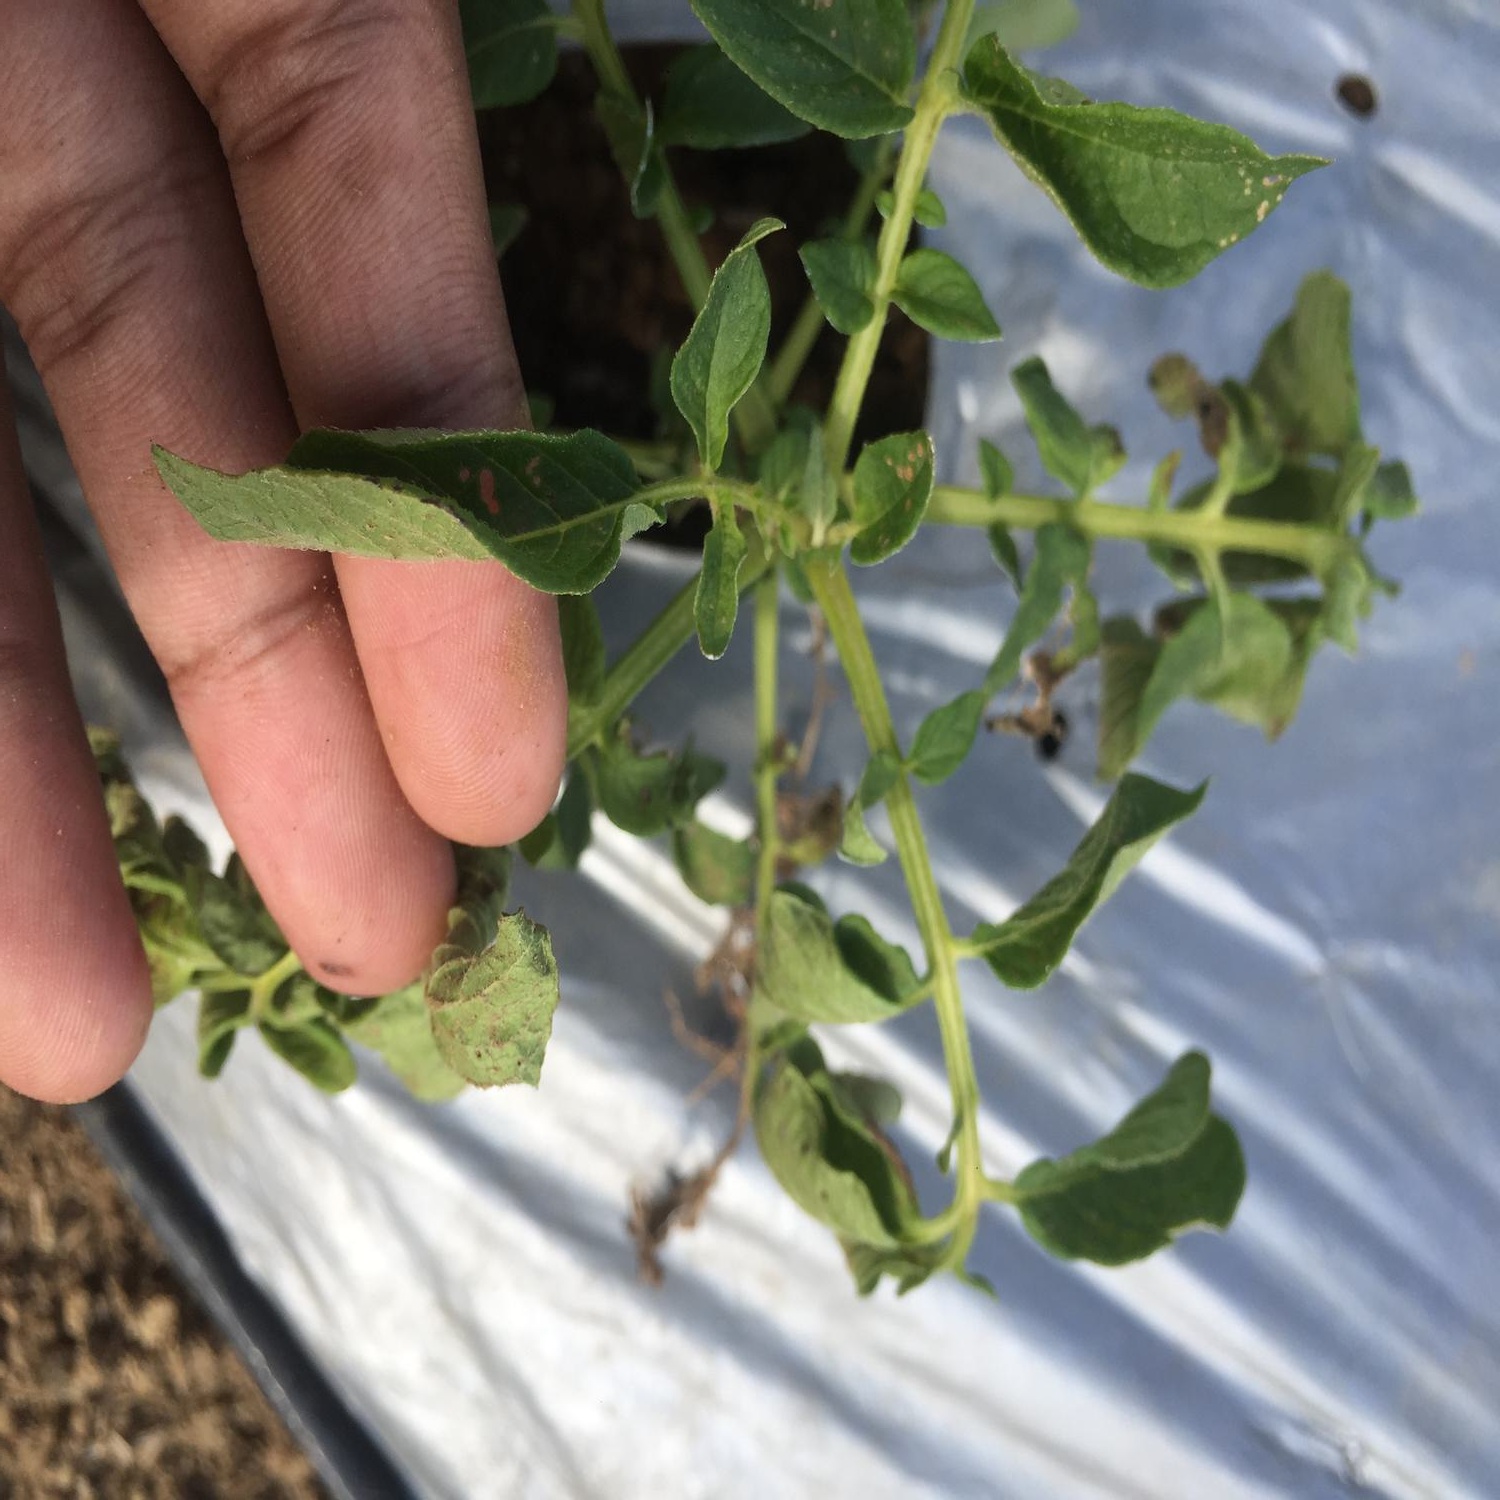
Etiqueta: Pudricion_Parda